Question: Please indicate a possible affordance area of baseball bat that can be used for holding
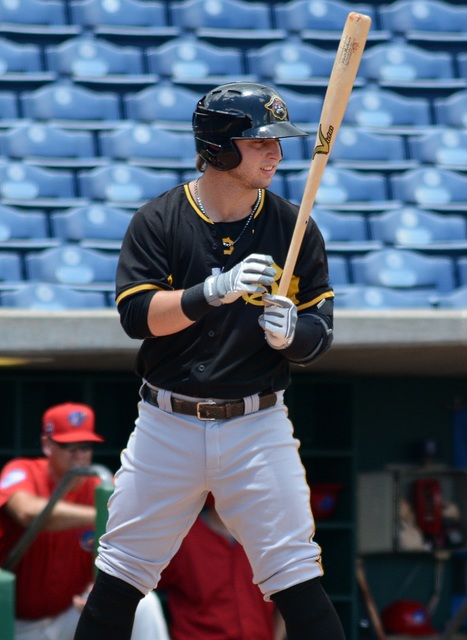
Answer: [246.833, 289.123, 311.395, 355.088]